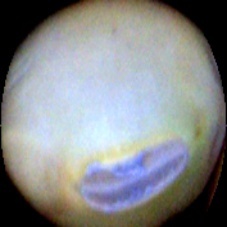
Label: Immature